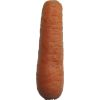
Label: carrot